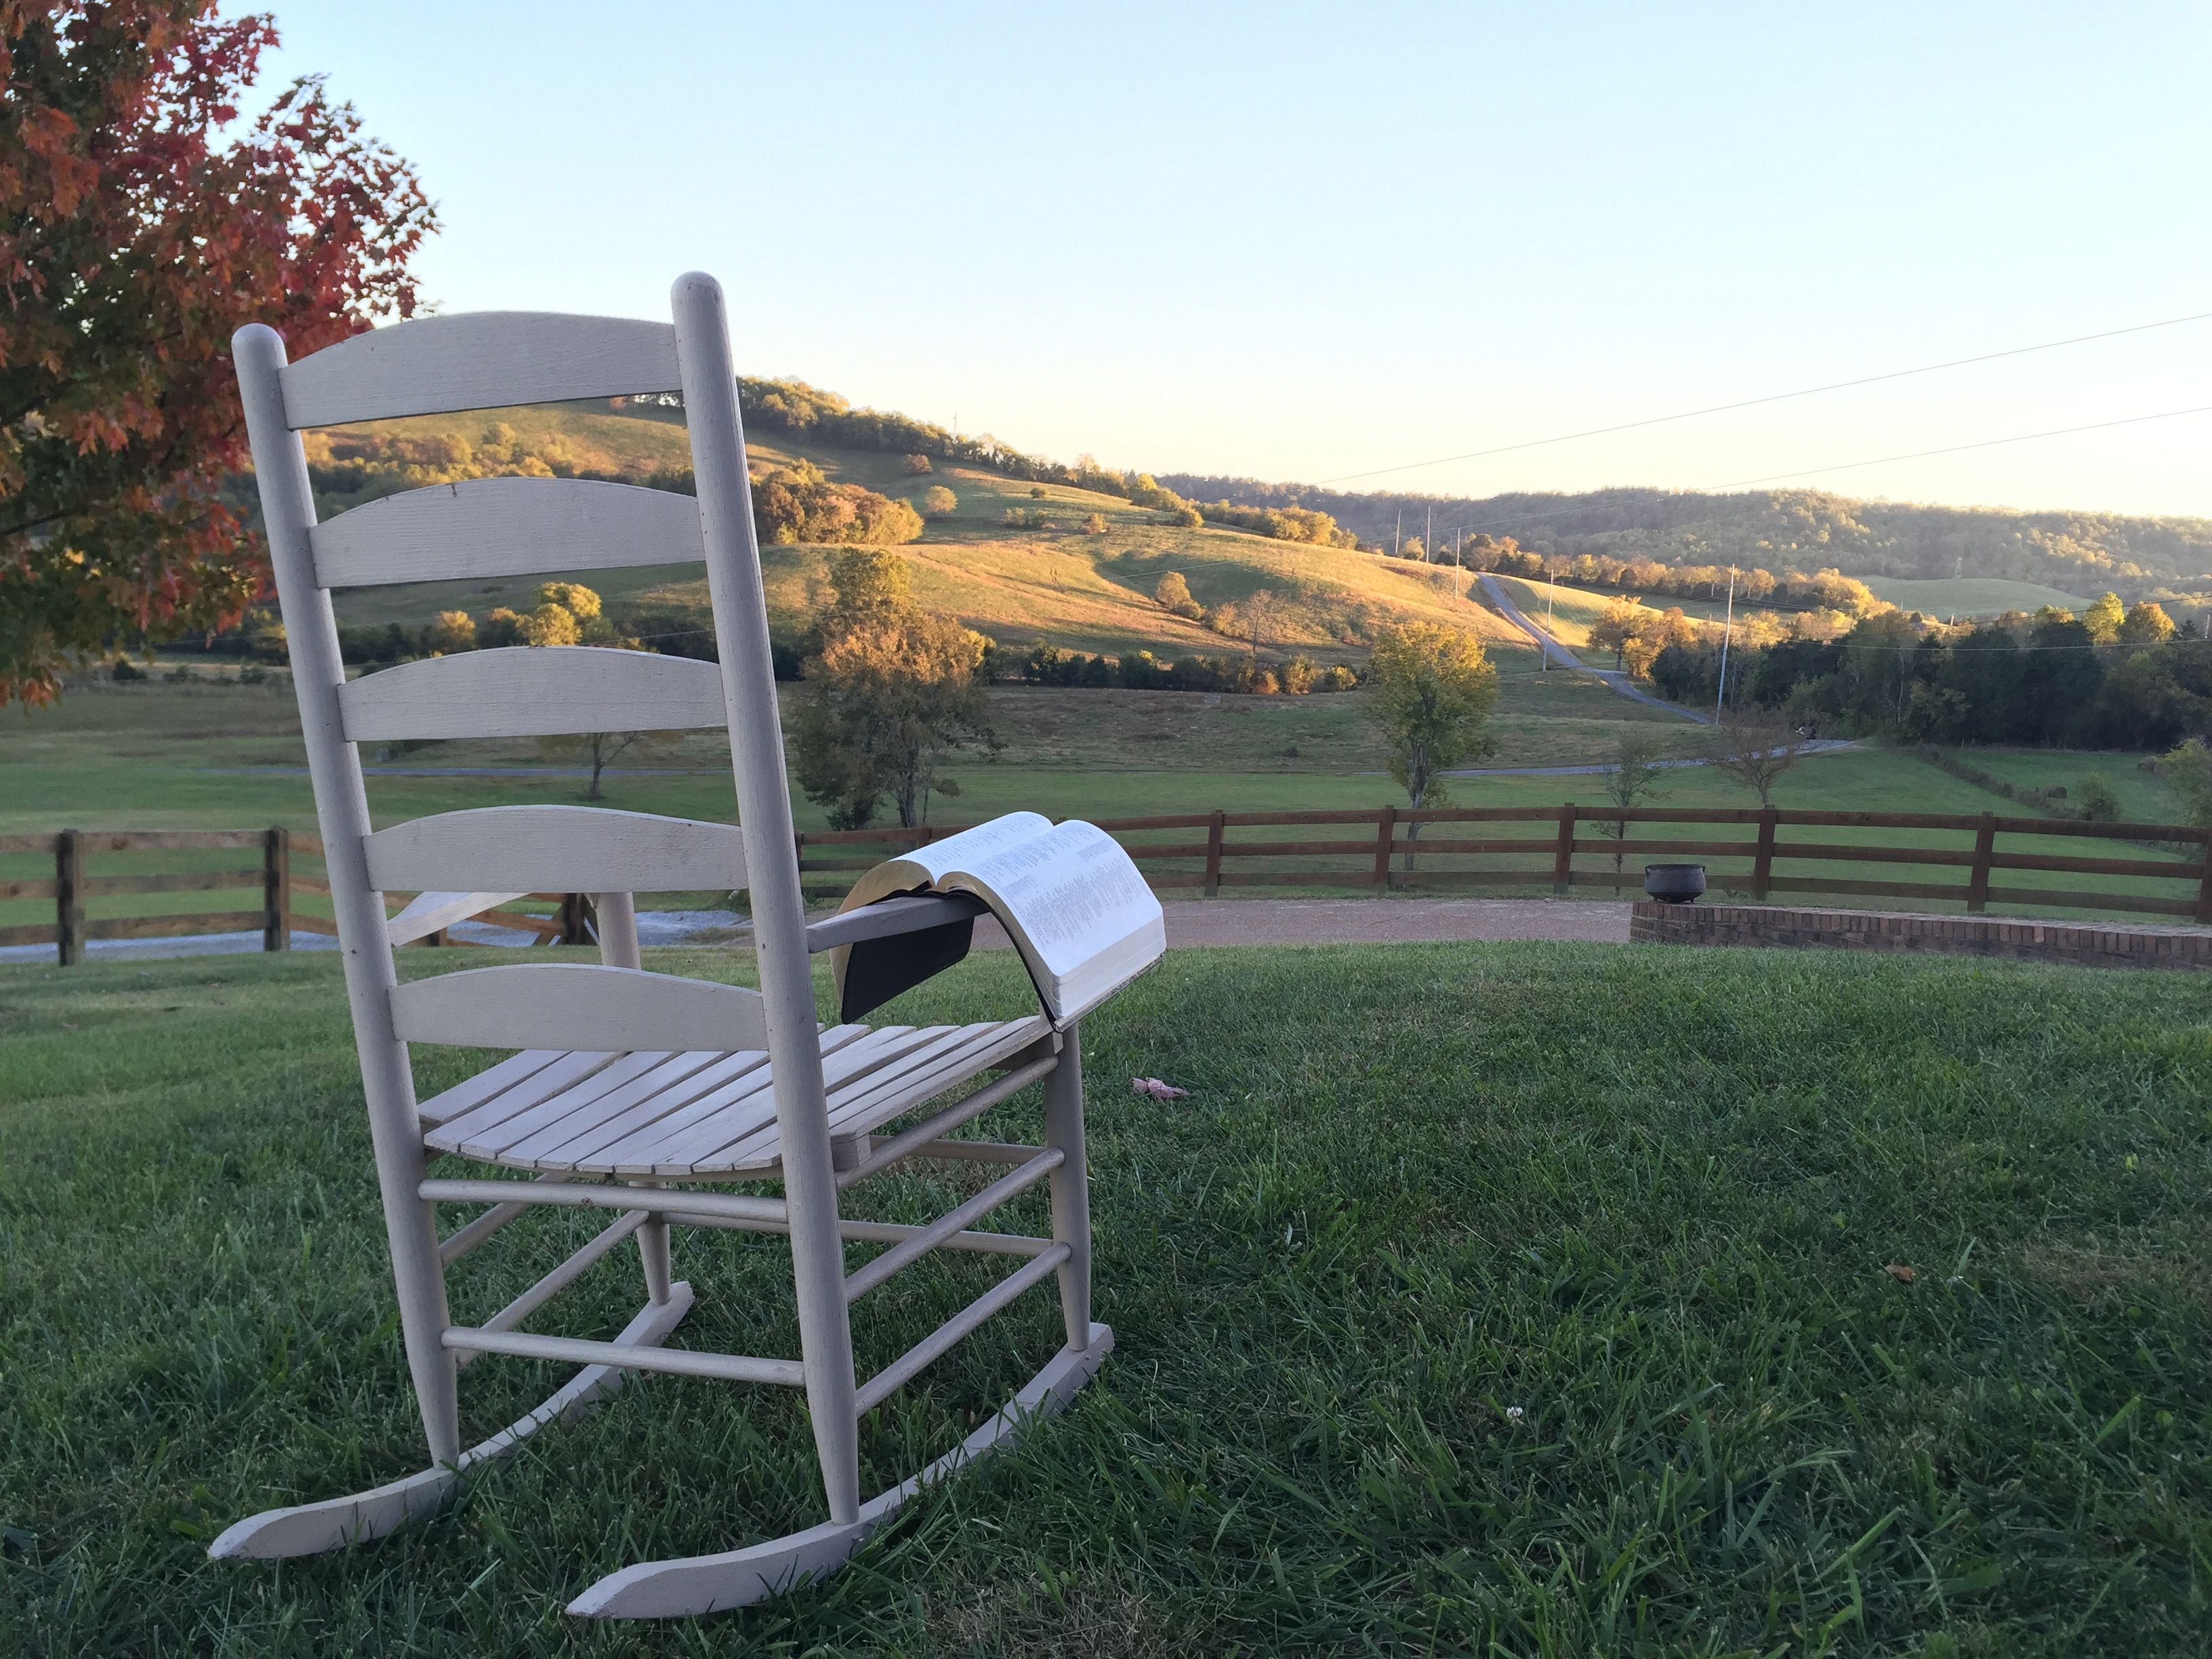
landscape, book, white, hill, chair, sitting, religion, furniture, christian, bible, religious, christ, faith, christianity, god, spirituality, belief, outdoor structure